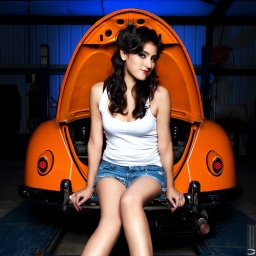
Strobist : Elinchrom monolight through octobox above camera, AB800 with blue gel in front of car